Vimael Machín

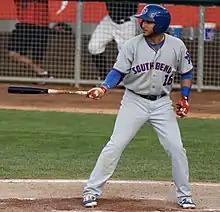
Machin with the South Bend Cubs in 2016

He was drafted by the Chicago Cubs in the 10th round of the 2015 MLB draft and signed with them.